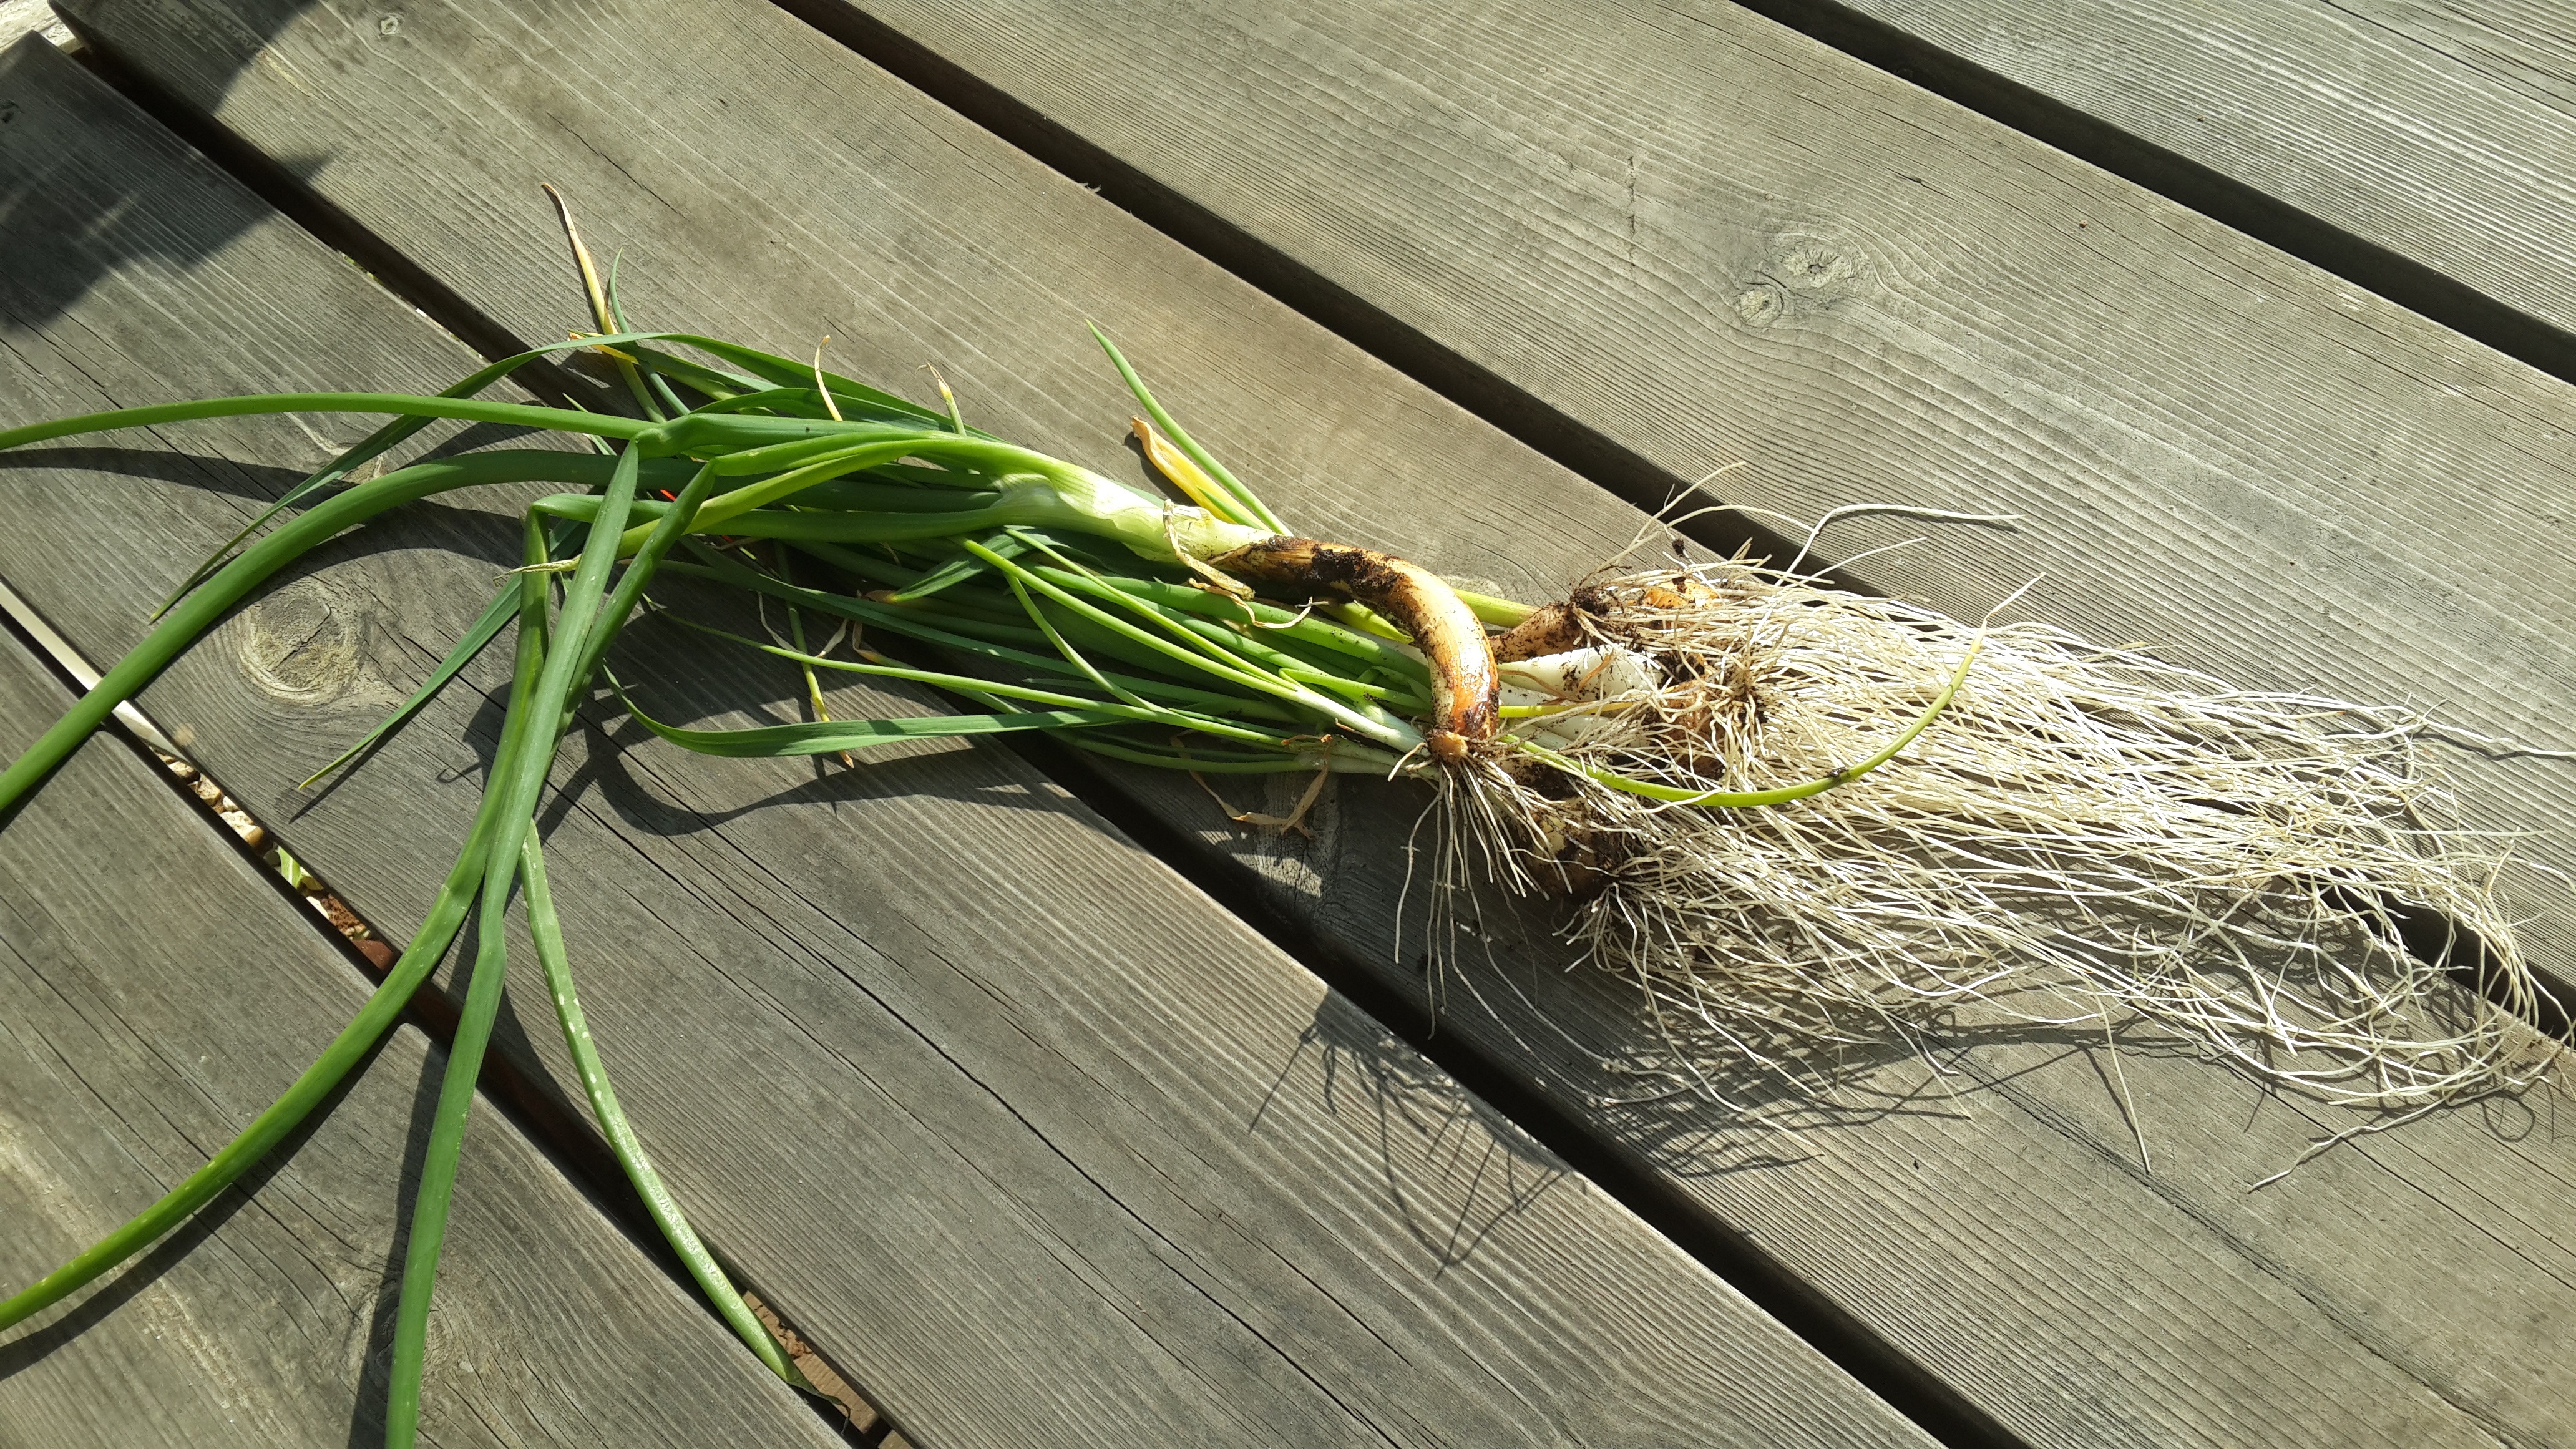
grass, branch, plant, wood, leaf, flower, food, salad, spring, green, cooking, ingredient, produce, vegetable, crop, fresh, kitchen, botany, lifestyle, eat, flora, onion, health, twig, freshness, diet, floristry, veg, grass family, plant stem, arecales